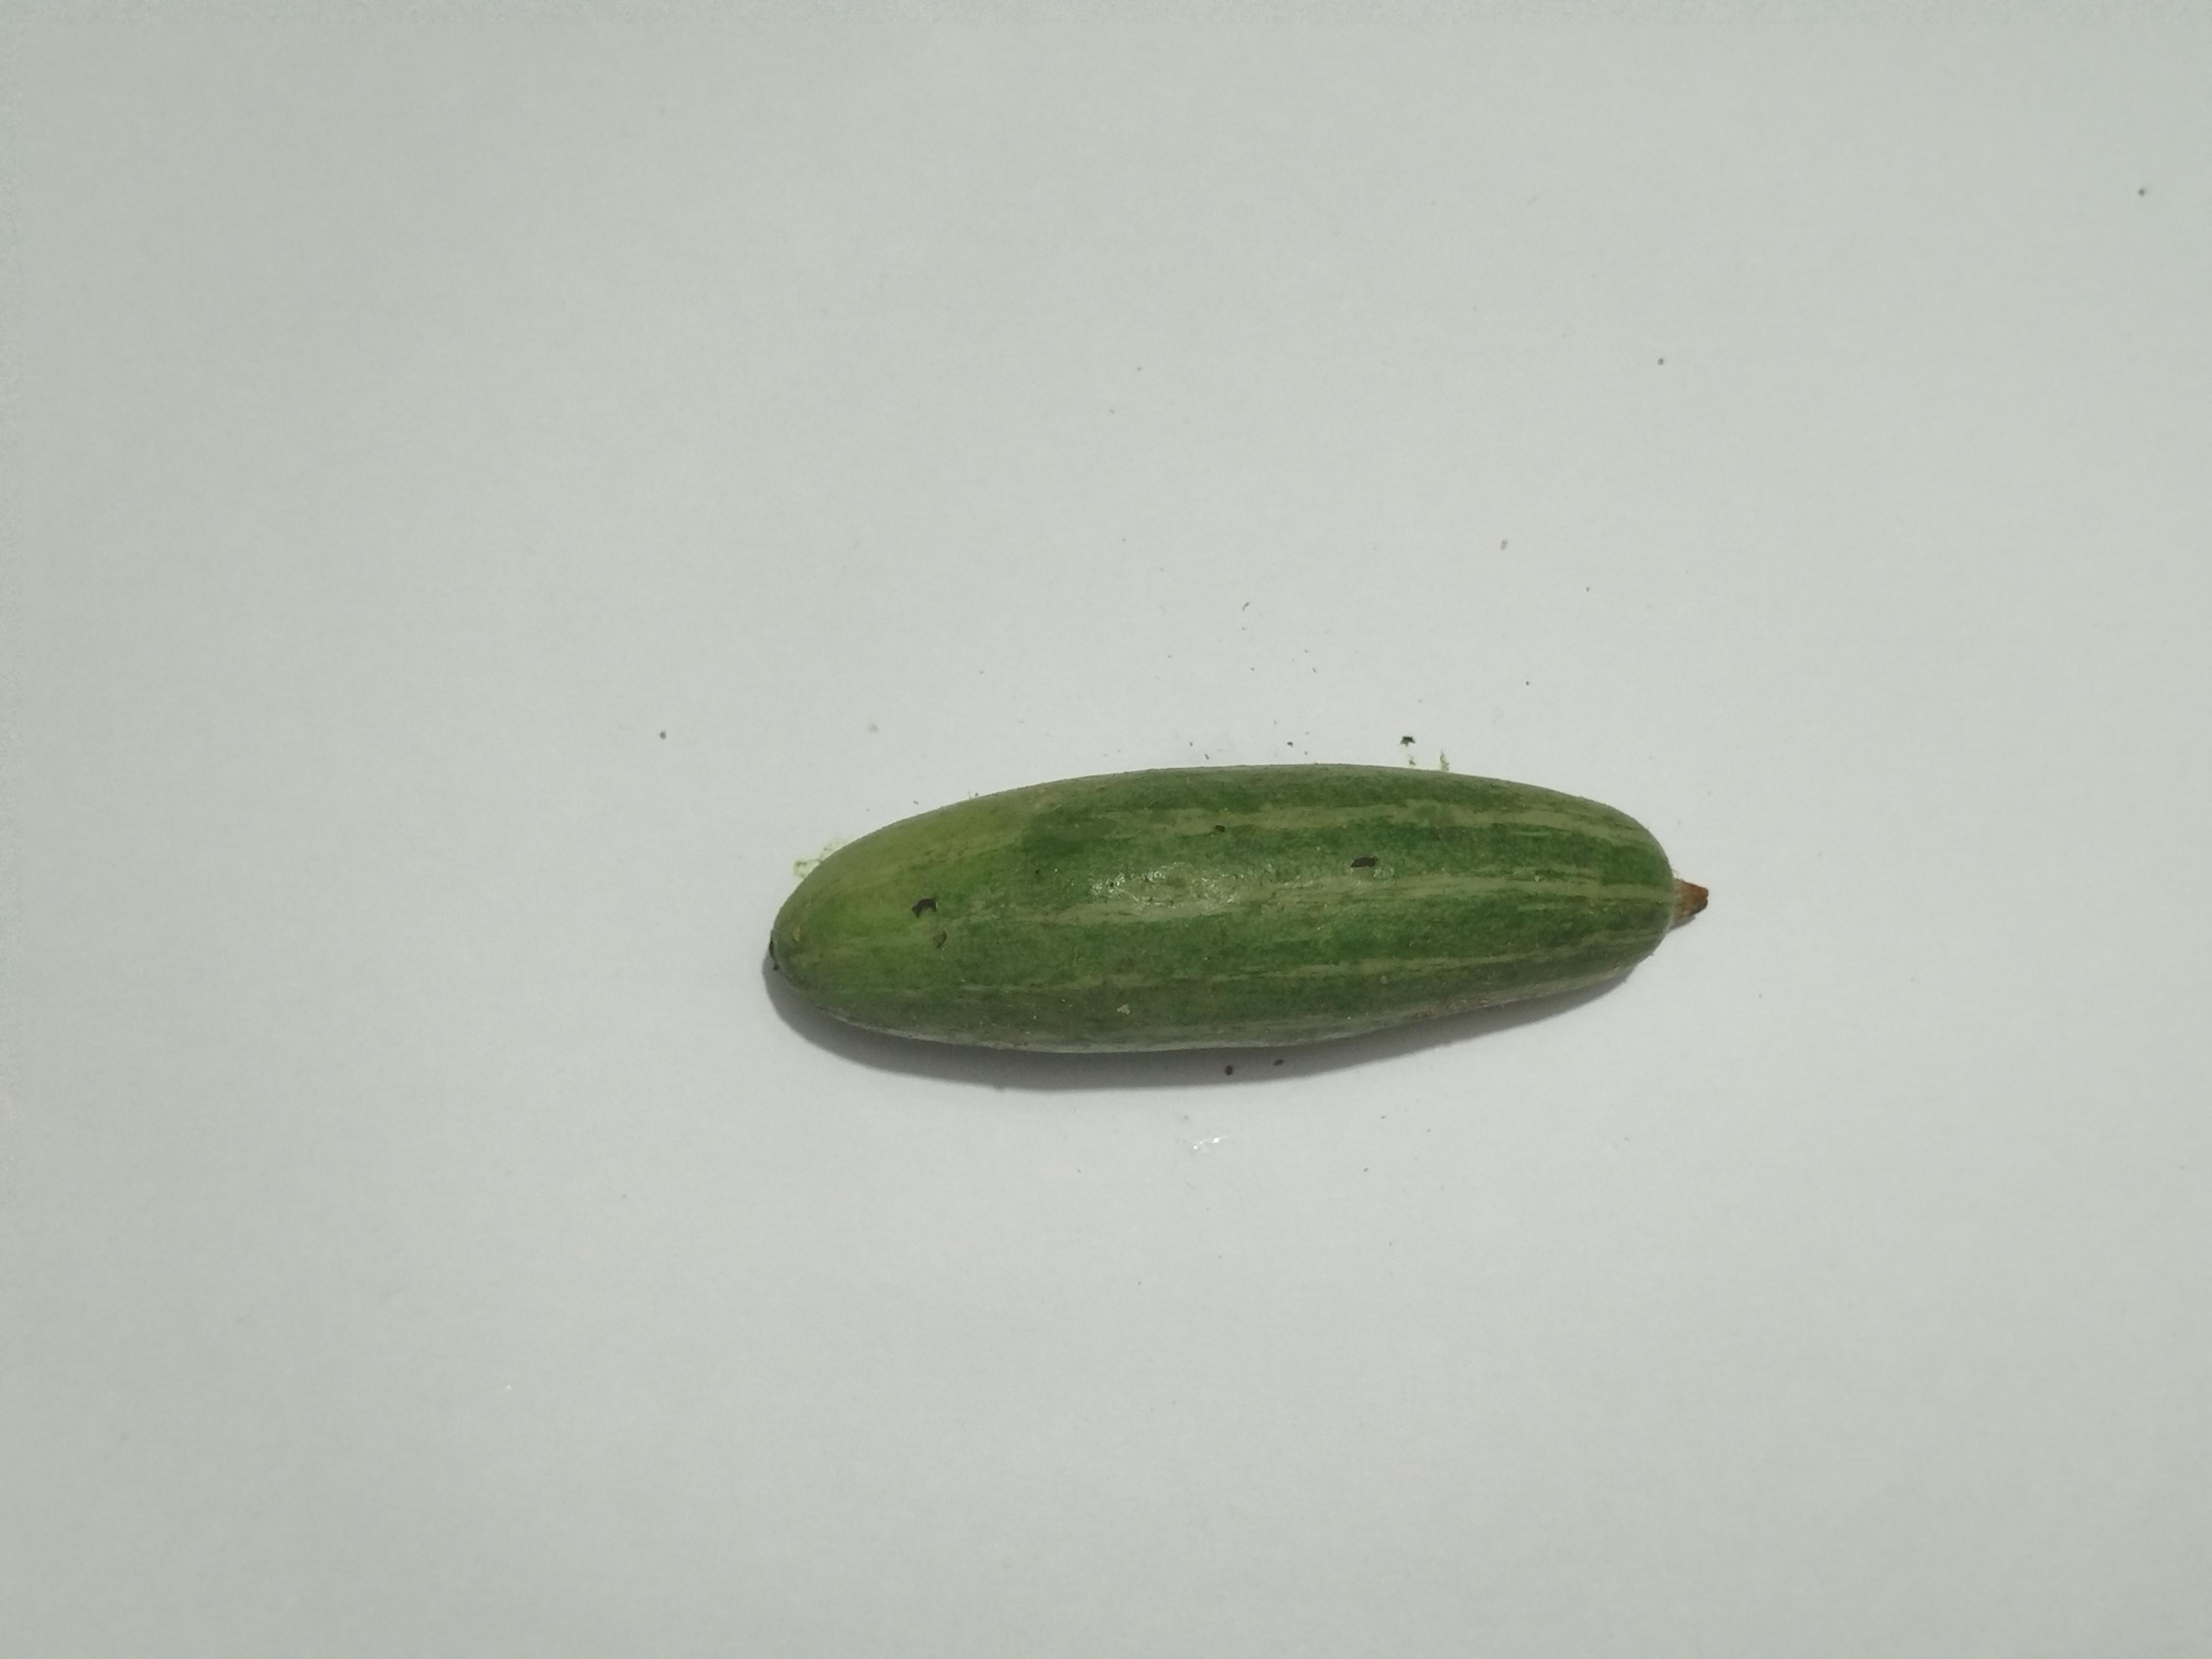
Label: Pointed gourd